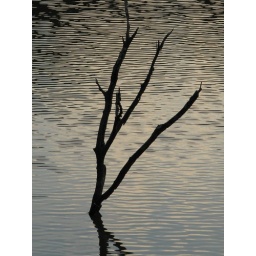
Dead tree at a lake in an autumn sunset - Chiba Prefecture Japan